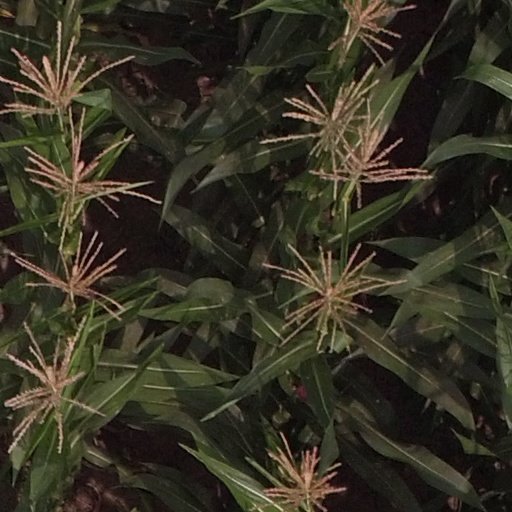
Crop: maize; corn